Architecture of Madagascar

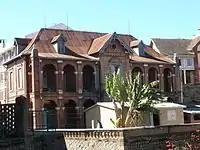
Brick house with arches and dormers inspired by the Queen's Palace in Antananarivo

Protestant Missionary James Cameron of the London Missionary Society is believed to have been the first in Madagascar to demonstrate how local cob building material could be used to create sun-dried bricks in 1826. In 1831, Jean Laborde introduced brick roof tiles that soon began replacing rice stalk thatch in Antananarivo and the surrounding areas, and disseminated the technique of using a kiln to bake bricks.